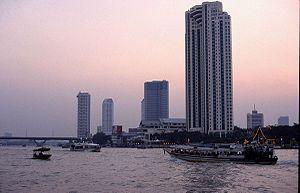
Bangkok est la capitale de la Thaïlande. La ville a également le statut de province.